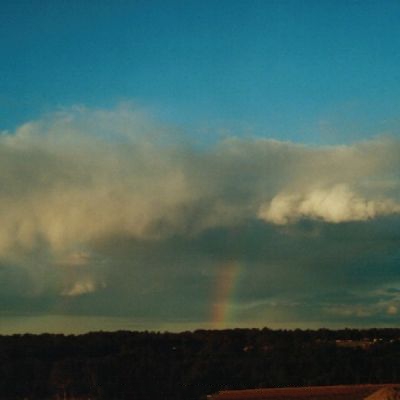
Cloud type: Cumulus (Cu)